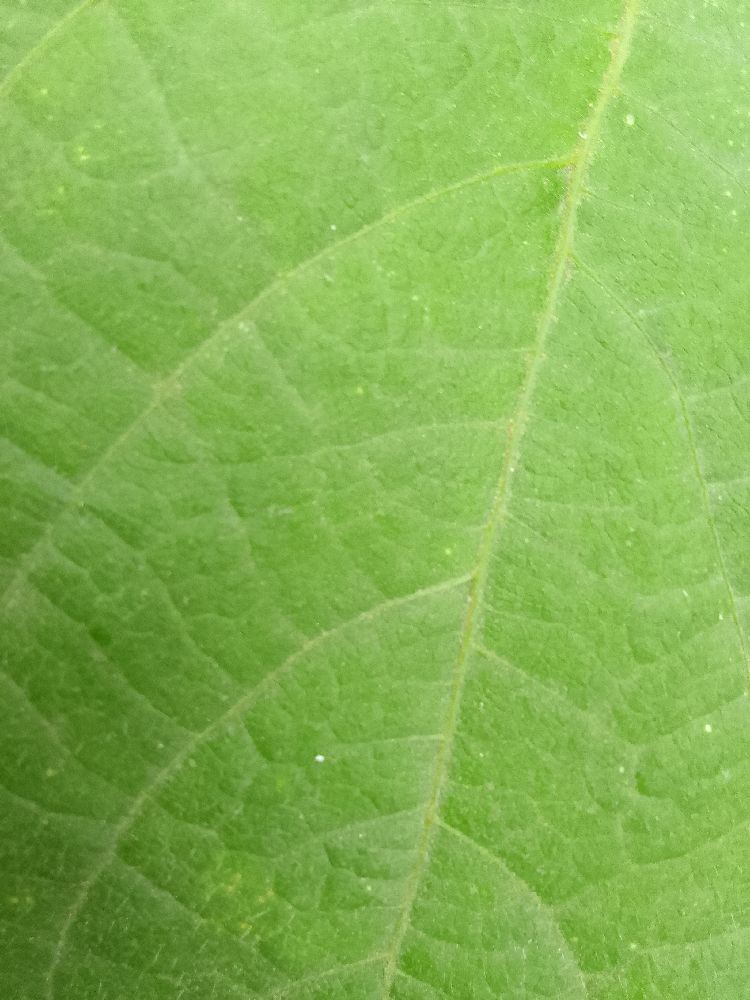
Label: healthy